Gratuitous Space Battles

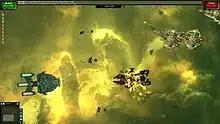
Battle showing enemy ships to the right

"Gratuitous Space Battles" challenges players with defeating opposing space fleets through careful pre-battle planning. For each skirmish or engagement, the player has a fixed budget and a maximum number of ships (pilots), as well as various other limitations or rules which influence the outcome of the battle. For example, a given environment may reduce the effectiveness of ship shields, or may reduce weapon ranges. Players must take this information into account when selecting and positioning the ships that form their own fleet. Once players have selected their ships and issued orders to the ships concerning how to engage the enemy fleet, the battle begins.